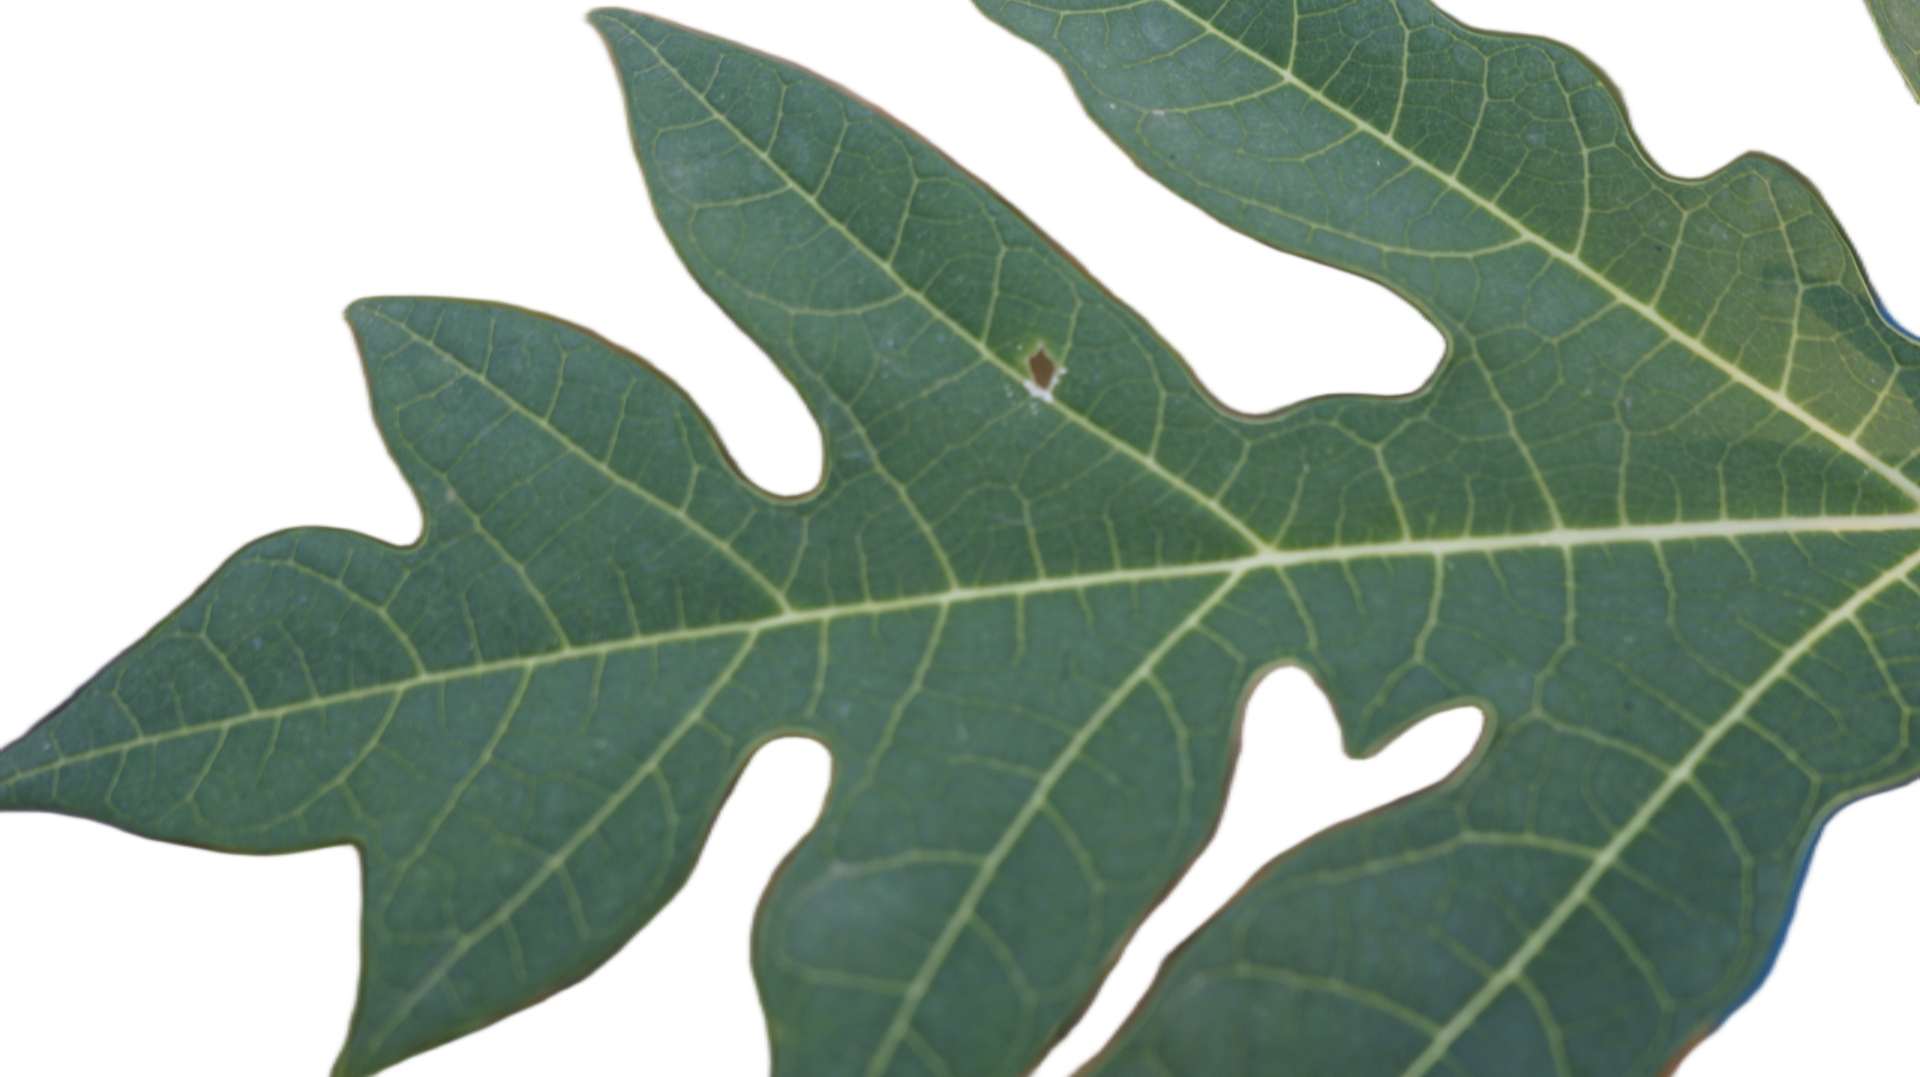
Crop: Papaya
Label: Carica_Insect_Hole